Answer in natural language. Consider the 3D positions of the objects in the scene and not just the 2D positions in the image. Is the centerpoint of  maple baseball bat with black grip (marked B) at a higher height than blue rhombus armchair with wooden legs (marked C)? Choose between the following options: yes or no
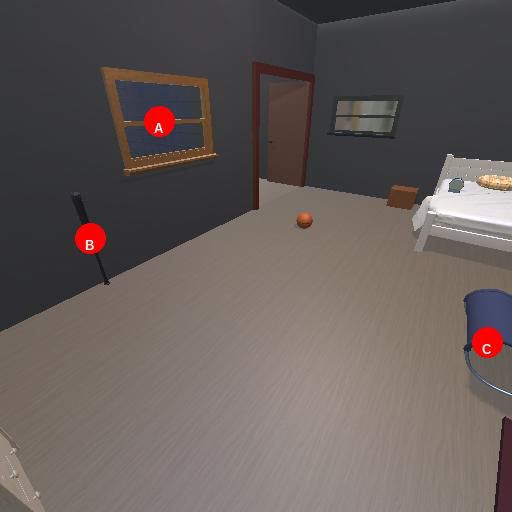
<answer>yes</answer>